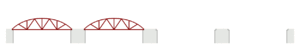
Le Pont romain de Limyra à Lycie (Turquie), un des plus vieux ponts en arc surbaissé dans le monde Italiano: Il Ponte romano di Limira in Licia, Turchia, uno dei più antichi ponti ad arco ribassato del mondo